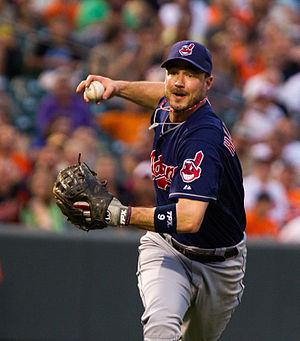
Jack Joseph Hannahan est un joueur de troisième but des LG Twins de l'Organisation coréenne de baseball.